Church (building)

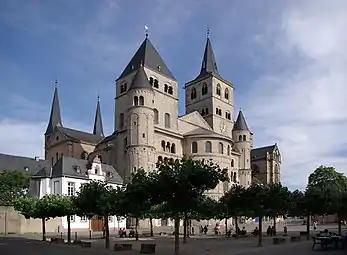
Trier Cathedral, Germany

The earliest archeologically identified Christian church is a house church ("domus ecclesiae"), the Dura-Europos church, founded between 233 AD and 256 AD.